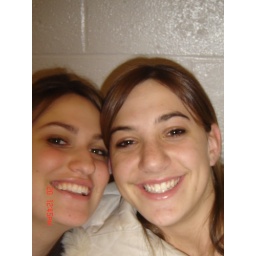
Me &amp;amp; my babyyy love on the couch in the office